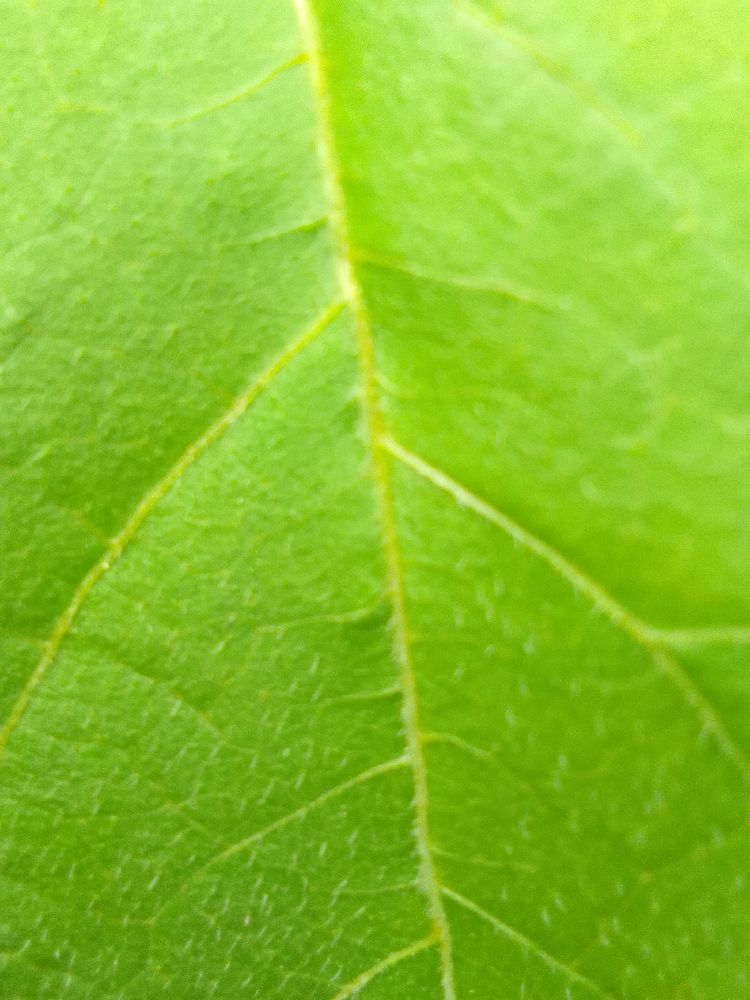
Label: healthy